Cy Twombly

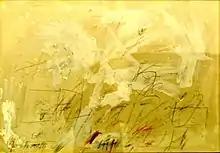
"Untitled" (1957)

After his return in 1953, Twombly served in the United States Army as a cryptologist, an activity that left a distinct mark on his artistic style. From 1955 to 1959, he worked in New York, where he became a prominent figure among a group of artists including Robert Rauschenberg, with whom he was sharing a studio, and Jasper Johns. Exposure to the emerging New York School purged figurative aspects from his work, encouraging a simplified form of abstraction. He became fascinated with tribal art, using the painterly language of the early 1950s to invoke primitivism, reversing the normal evolution of the New York School. Twombly soon developed a technique of gestural drawing characterized by thin white lines on a dark canvas that appear to be scratched onto the surface. He would apply bitumen on the canvas in a quick and coarse fashion, making the painting tactile and scarred with his energetic, gestural lines that would become his signature style. He stopped making sculptures in 1959 and did not take up sculpting again until 1976.